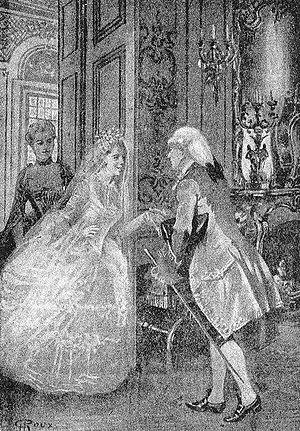
Jules Verne at Michel Verne: ""Le Secret de Wilhelm Storitz"" (1898), dessins par George Roux. This file was uploaded with Commonist. Orginal descripion: Français